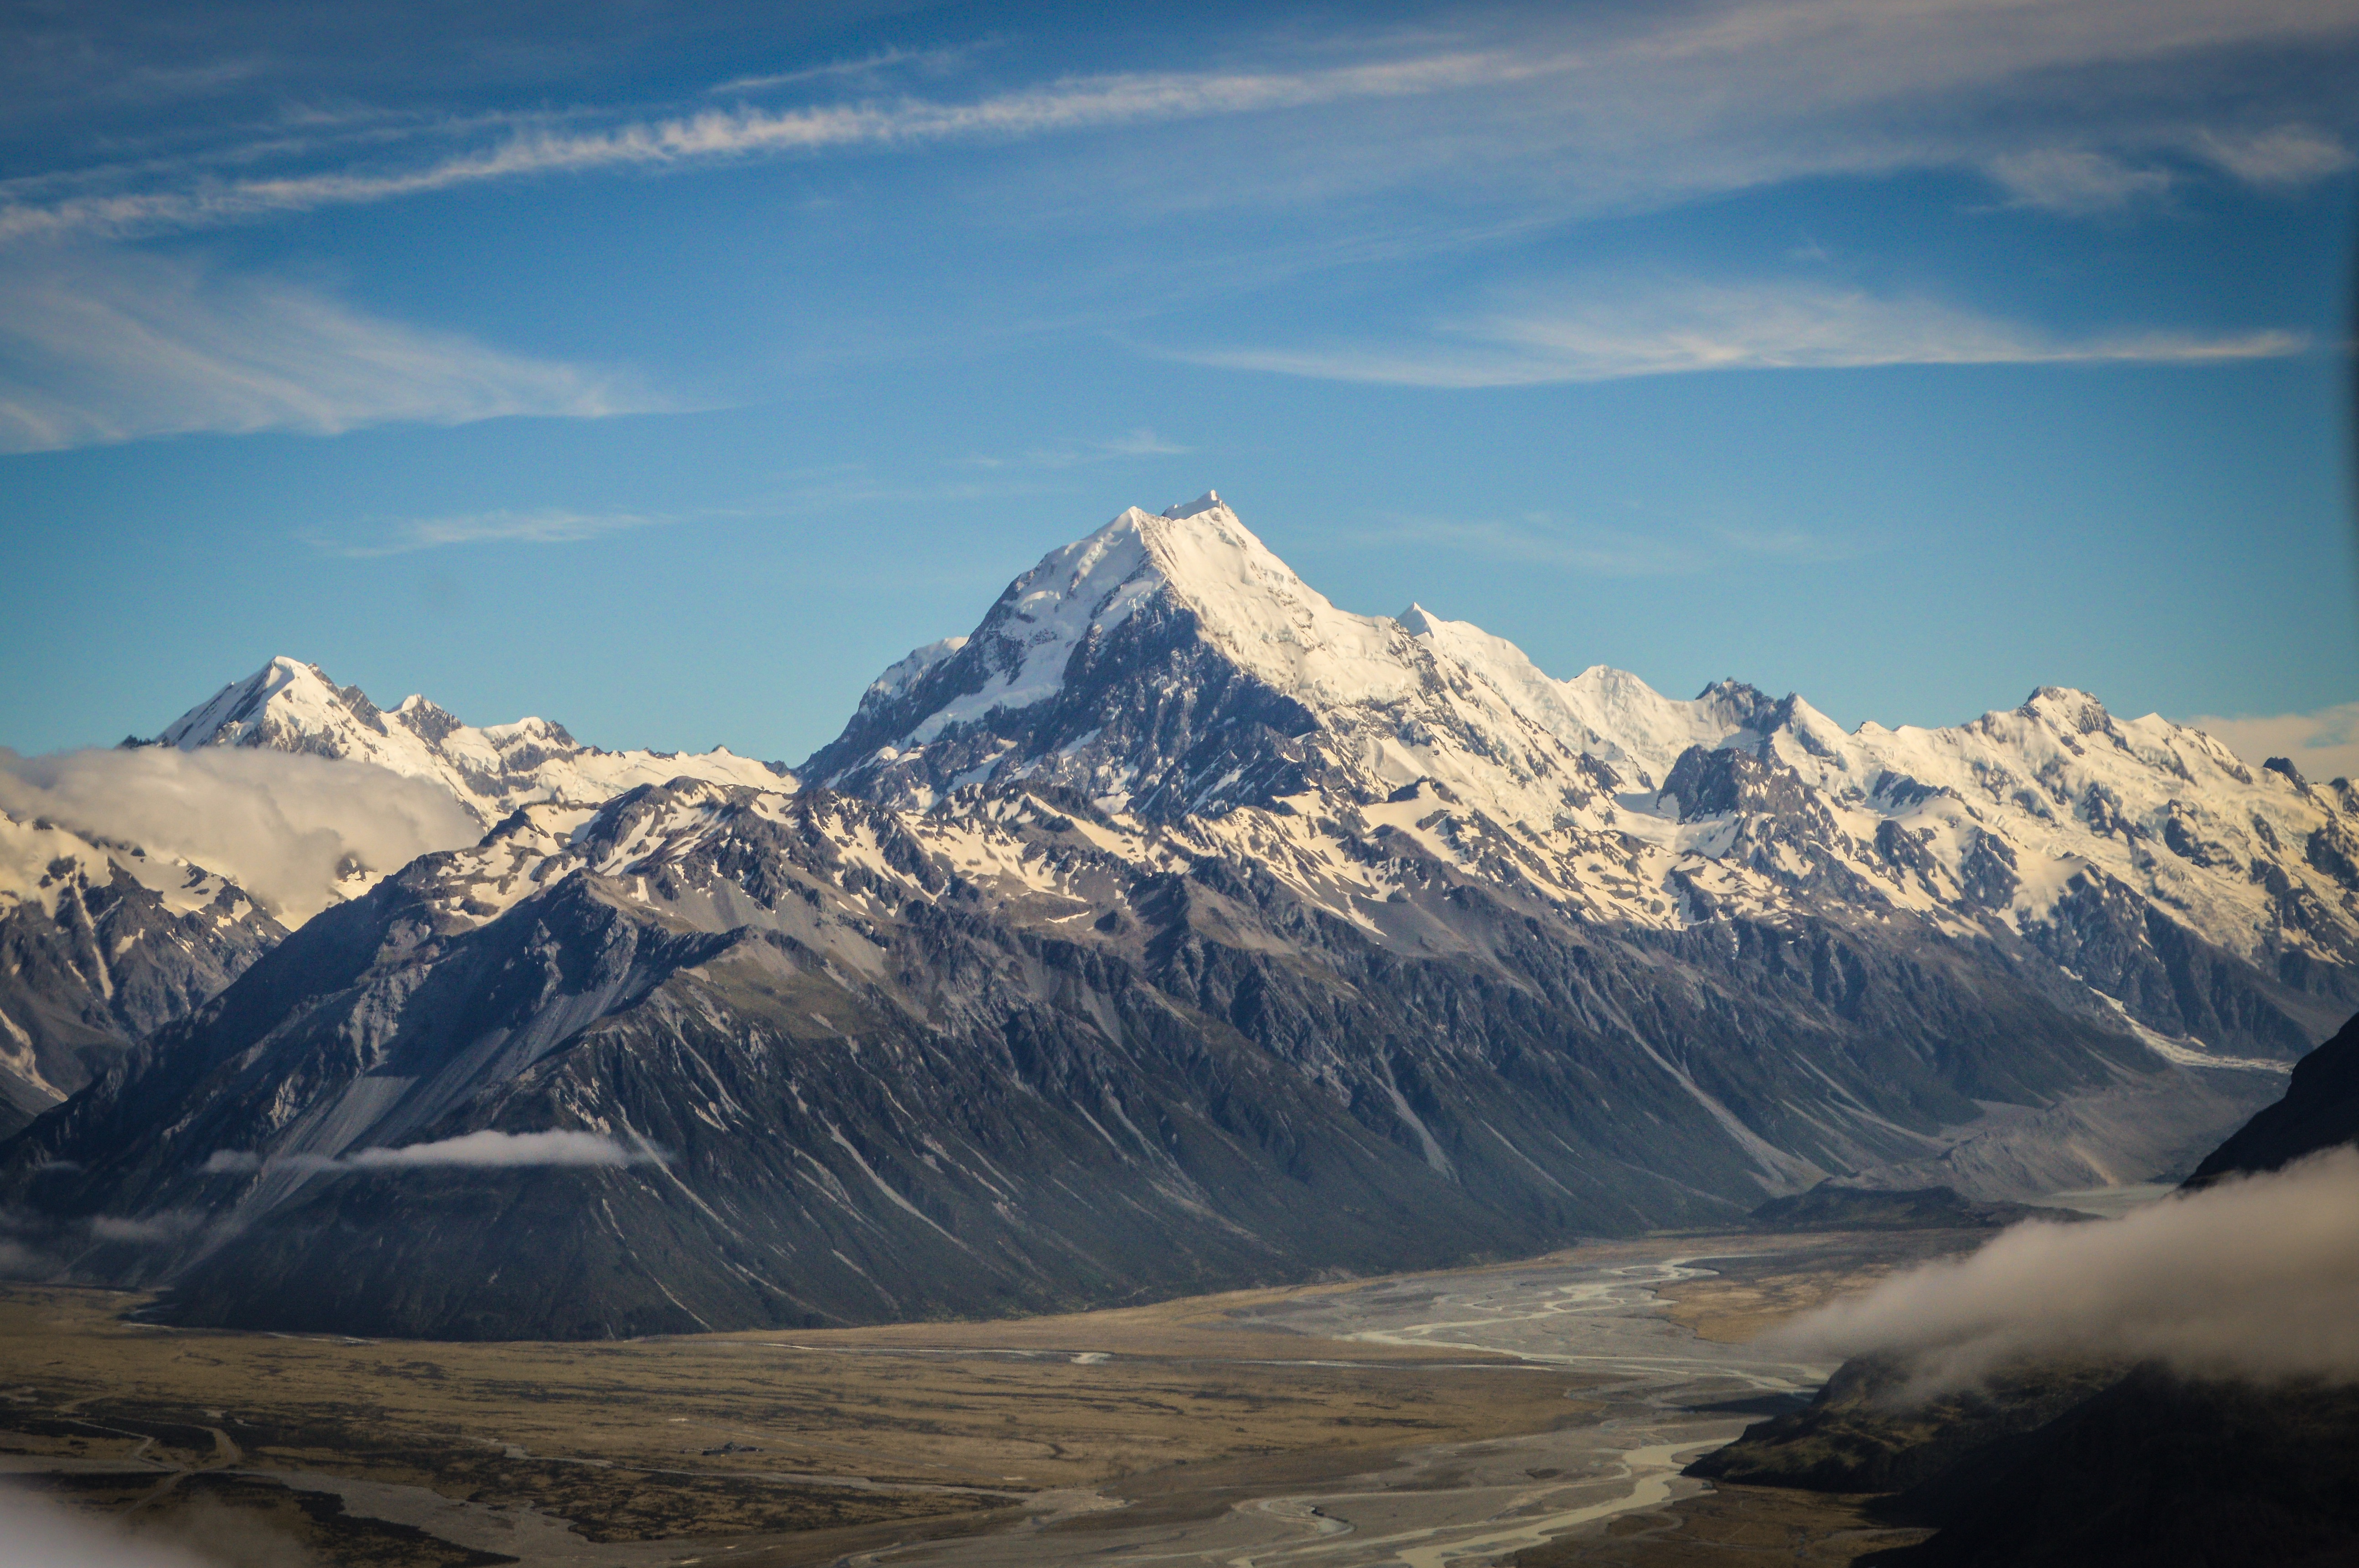
landscape, nature, wilderness, mountain, snow, winter, cloud, valley, mountain range, weather, ridge, summit, alps, plateau, fell, landform, mountain pass, geographical feature, atmospheric phenomenon, mountainous landforms